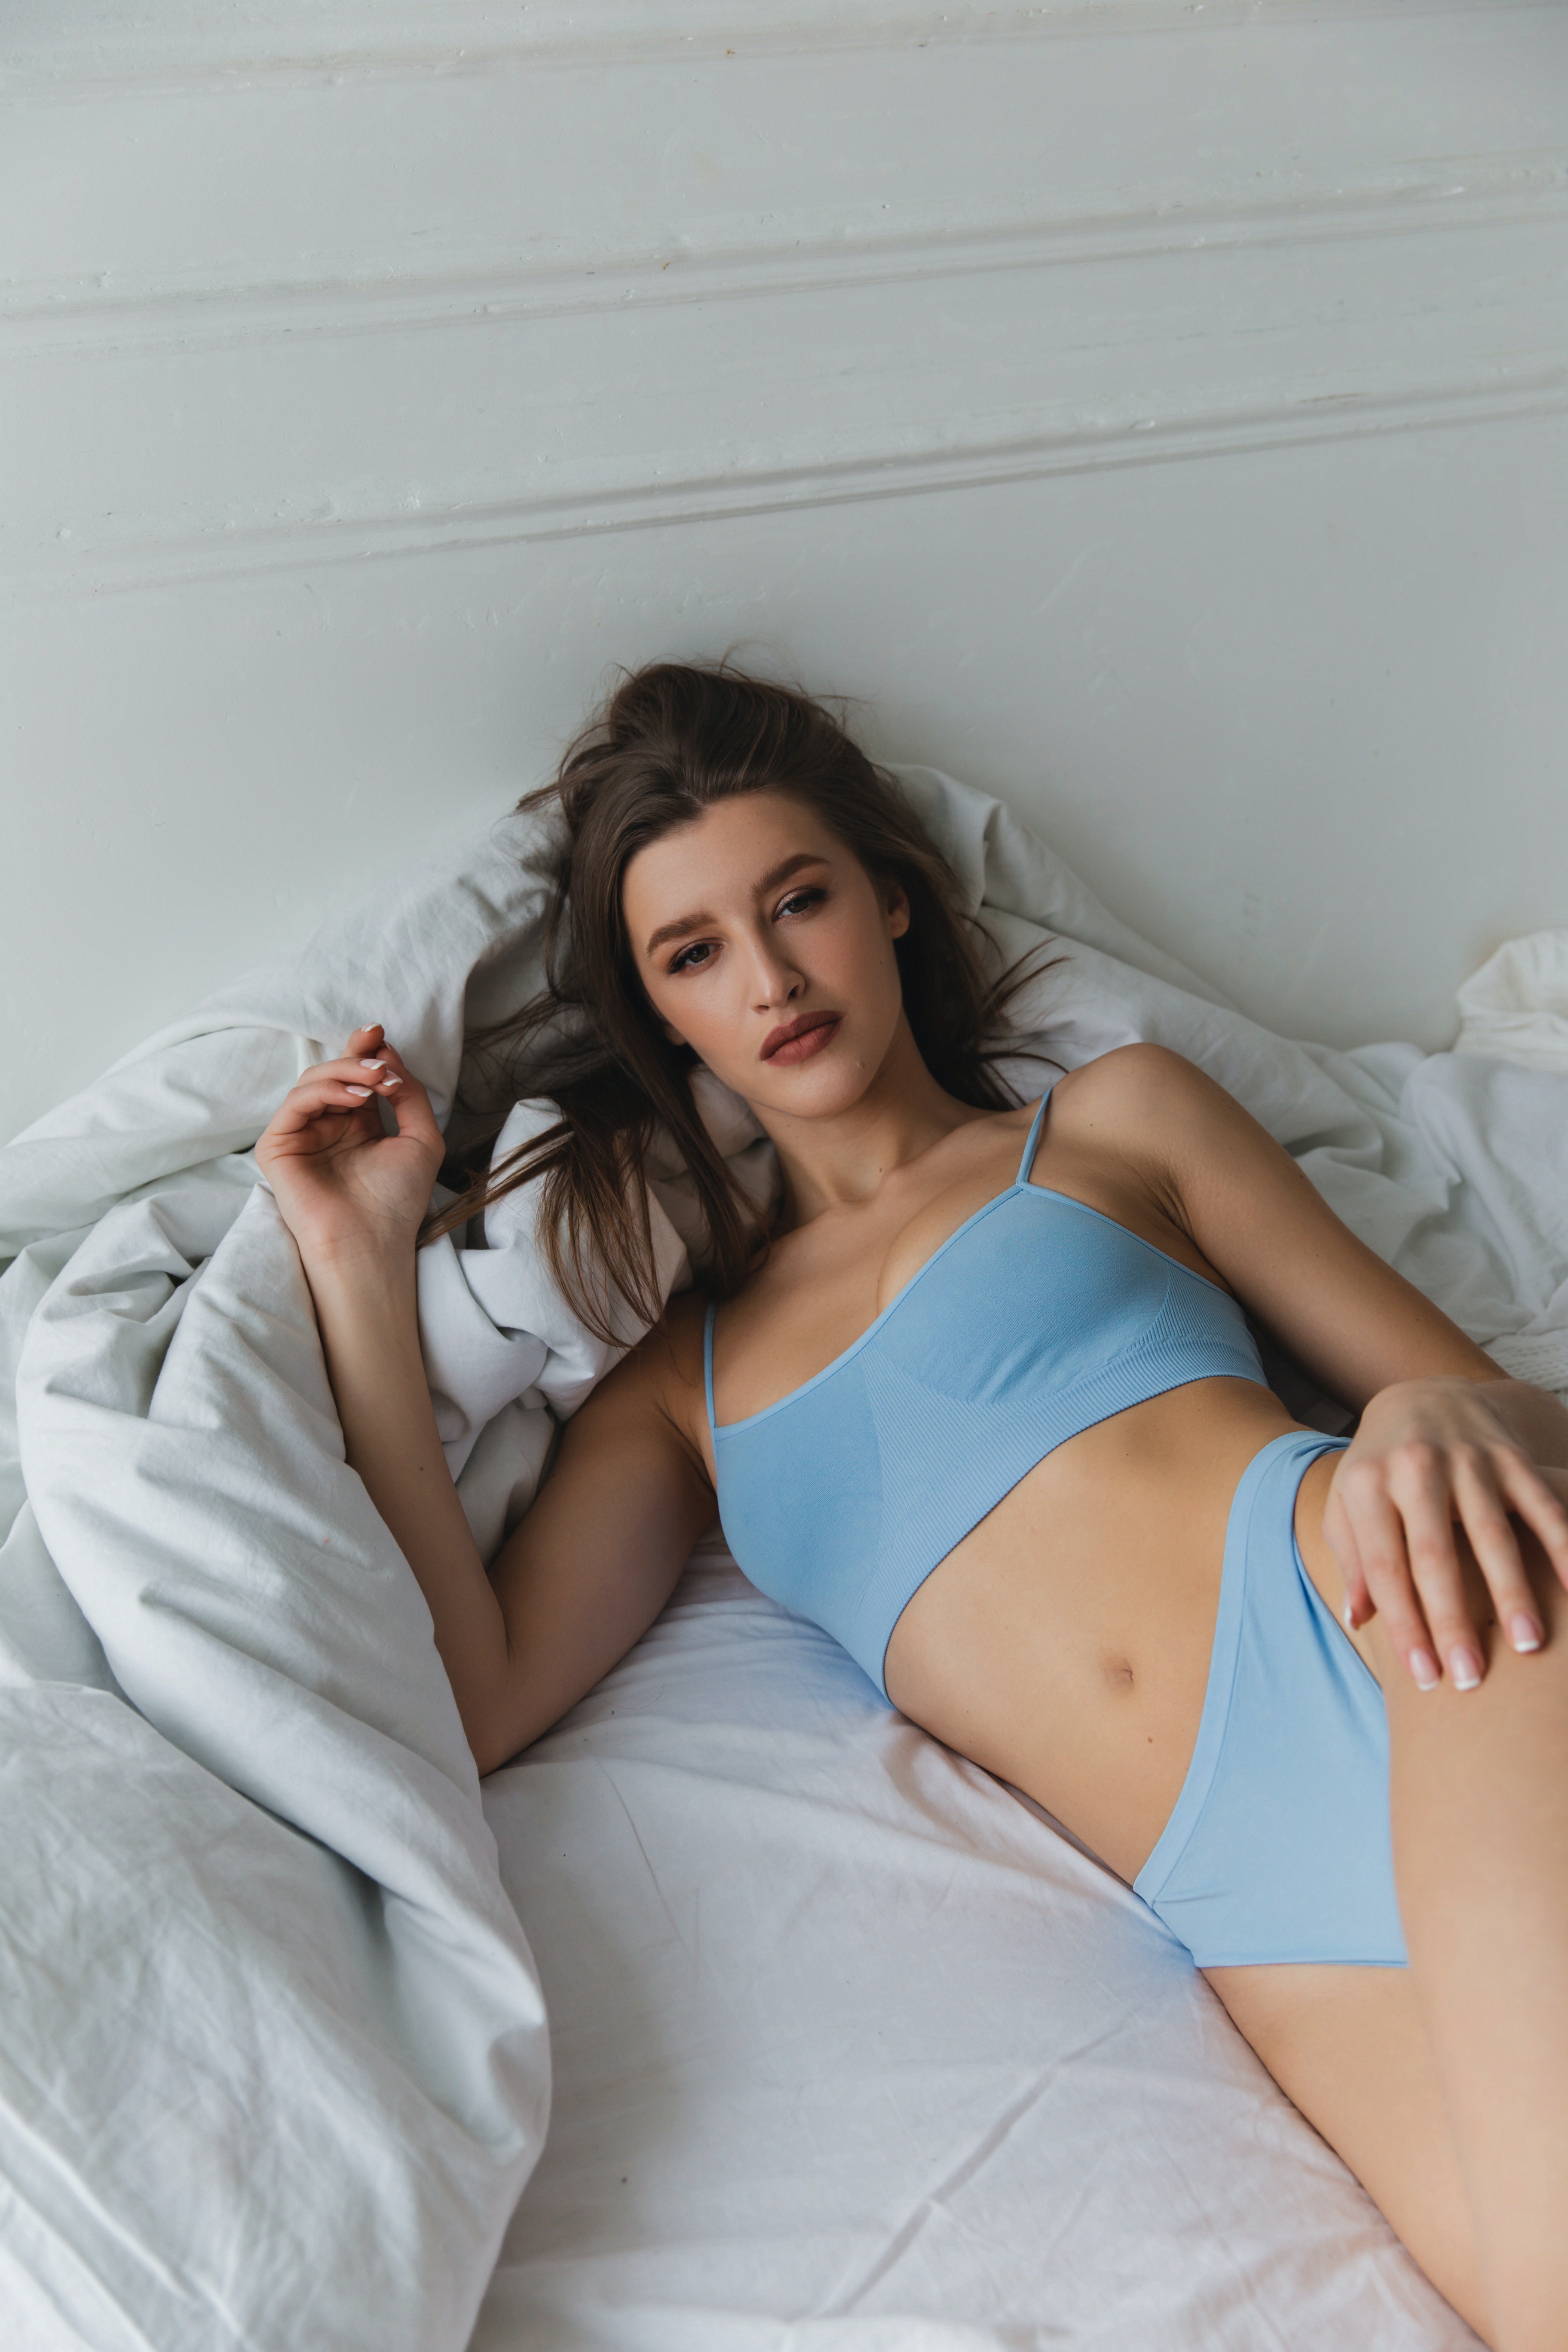
woman, clothing, hair, face, joint, stomach, shoulder, hairstyle, arm, leg, muscle, comfort, mouth, brassiere, flash photography, human body, textile, waist, thigh, finger, chest, lingerie, black hair, undergarment, trunk, abdomen, long hair, swimsuit top, knee, art model, navel, human leg, fashion model, brown hair, blond, sitting, pattern, flesh, linens, bikini, room, photo shoot, bedding, underpants, portrait photography, briefs, model